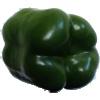
Label: Pepper Green 1